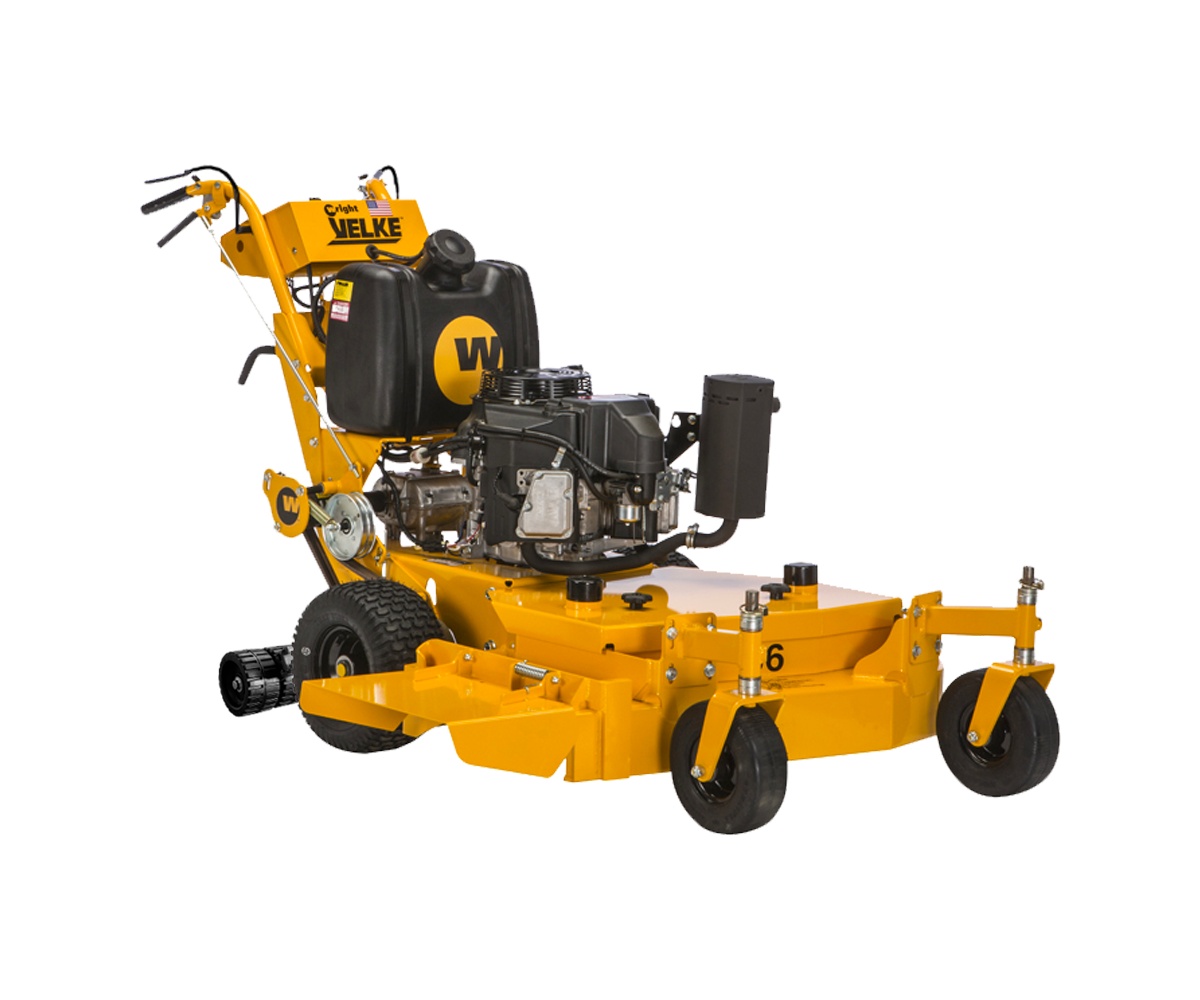
CheckMate™ for Wright® Walk Behind
Brand: Big League Lawns, LLC
Big League Lawns© manufactures striping rollers that connect to the full line of Wright® Commercial Mowers. As the operator mows the turf, the CheckMate™ striping roller gently folds the grass in the direction of cut. The resulting patterns are created by sunlight reflecting from the grass. Grass that is bent away from you reflects light which appears much lighter in color. Grass that is bent towards you appears a much deeper green due to shadows being cast under the bent tips of grass. When mowed and rolled in opposing directions, vibrant patterns are created, rivaling major league ballparks throughout America.
Category: Home & Garden > Lawn & Garden > Outdoor Power Equipment Accessories > Lawn Mower Accessories > Lawn Striping Kits